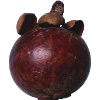
Label: Mangostan 1